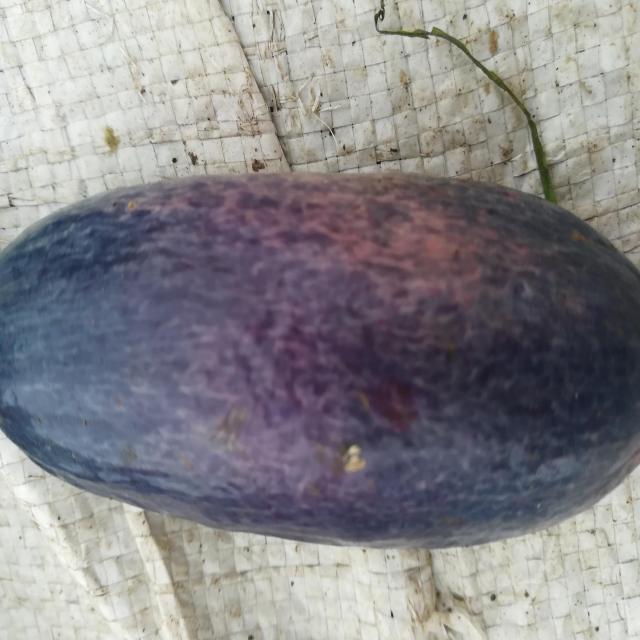
Plum grade: unaffected